Fatty George

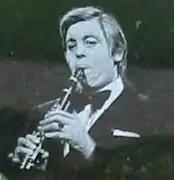
Fatty George, as depicted on his gravestone

Franz Georg Pressler (24 April 1927 – 29 March 1982), known by the stage name Fatty George was an Austrian jazz clarinettist.